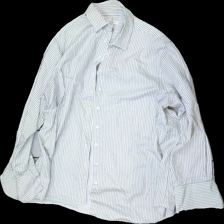
View: front
Type: Shirt
Category: Ladies
Brand: Not in the list
Brand text on label: Newhouse
Colors: White, Grey
Material: 100% cotton
Pattern: Striped
Cut: Regular
Size: 40
Season: All
Stains: Minor
Price range: 50-100
Recommended usage: Export
Comment: yellow collar